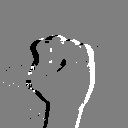
ASL letter: s